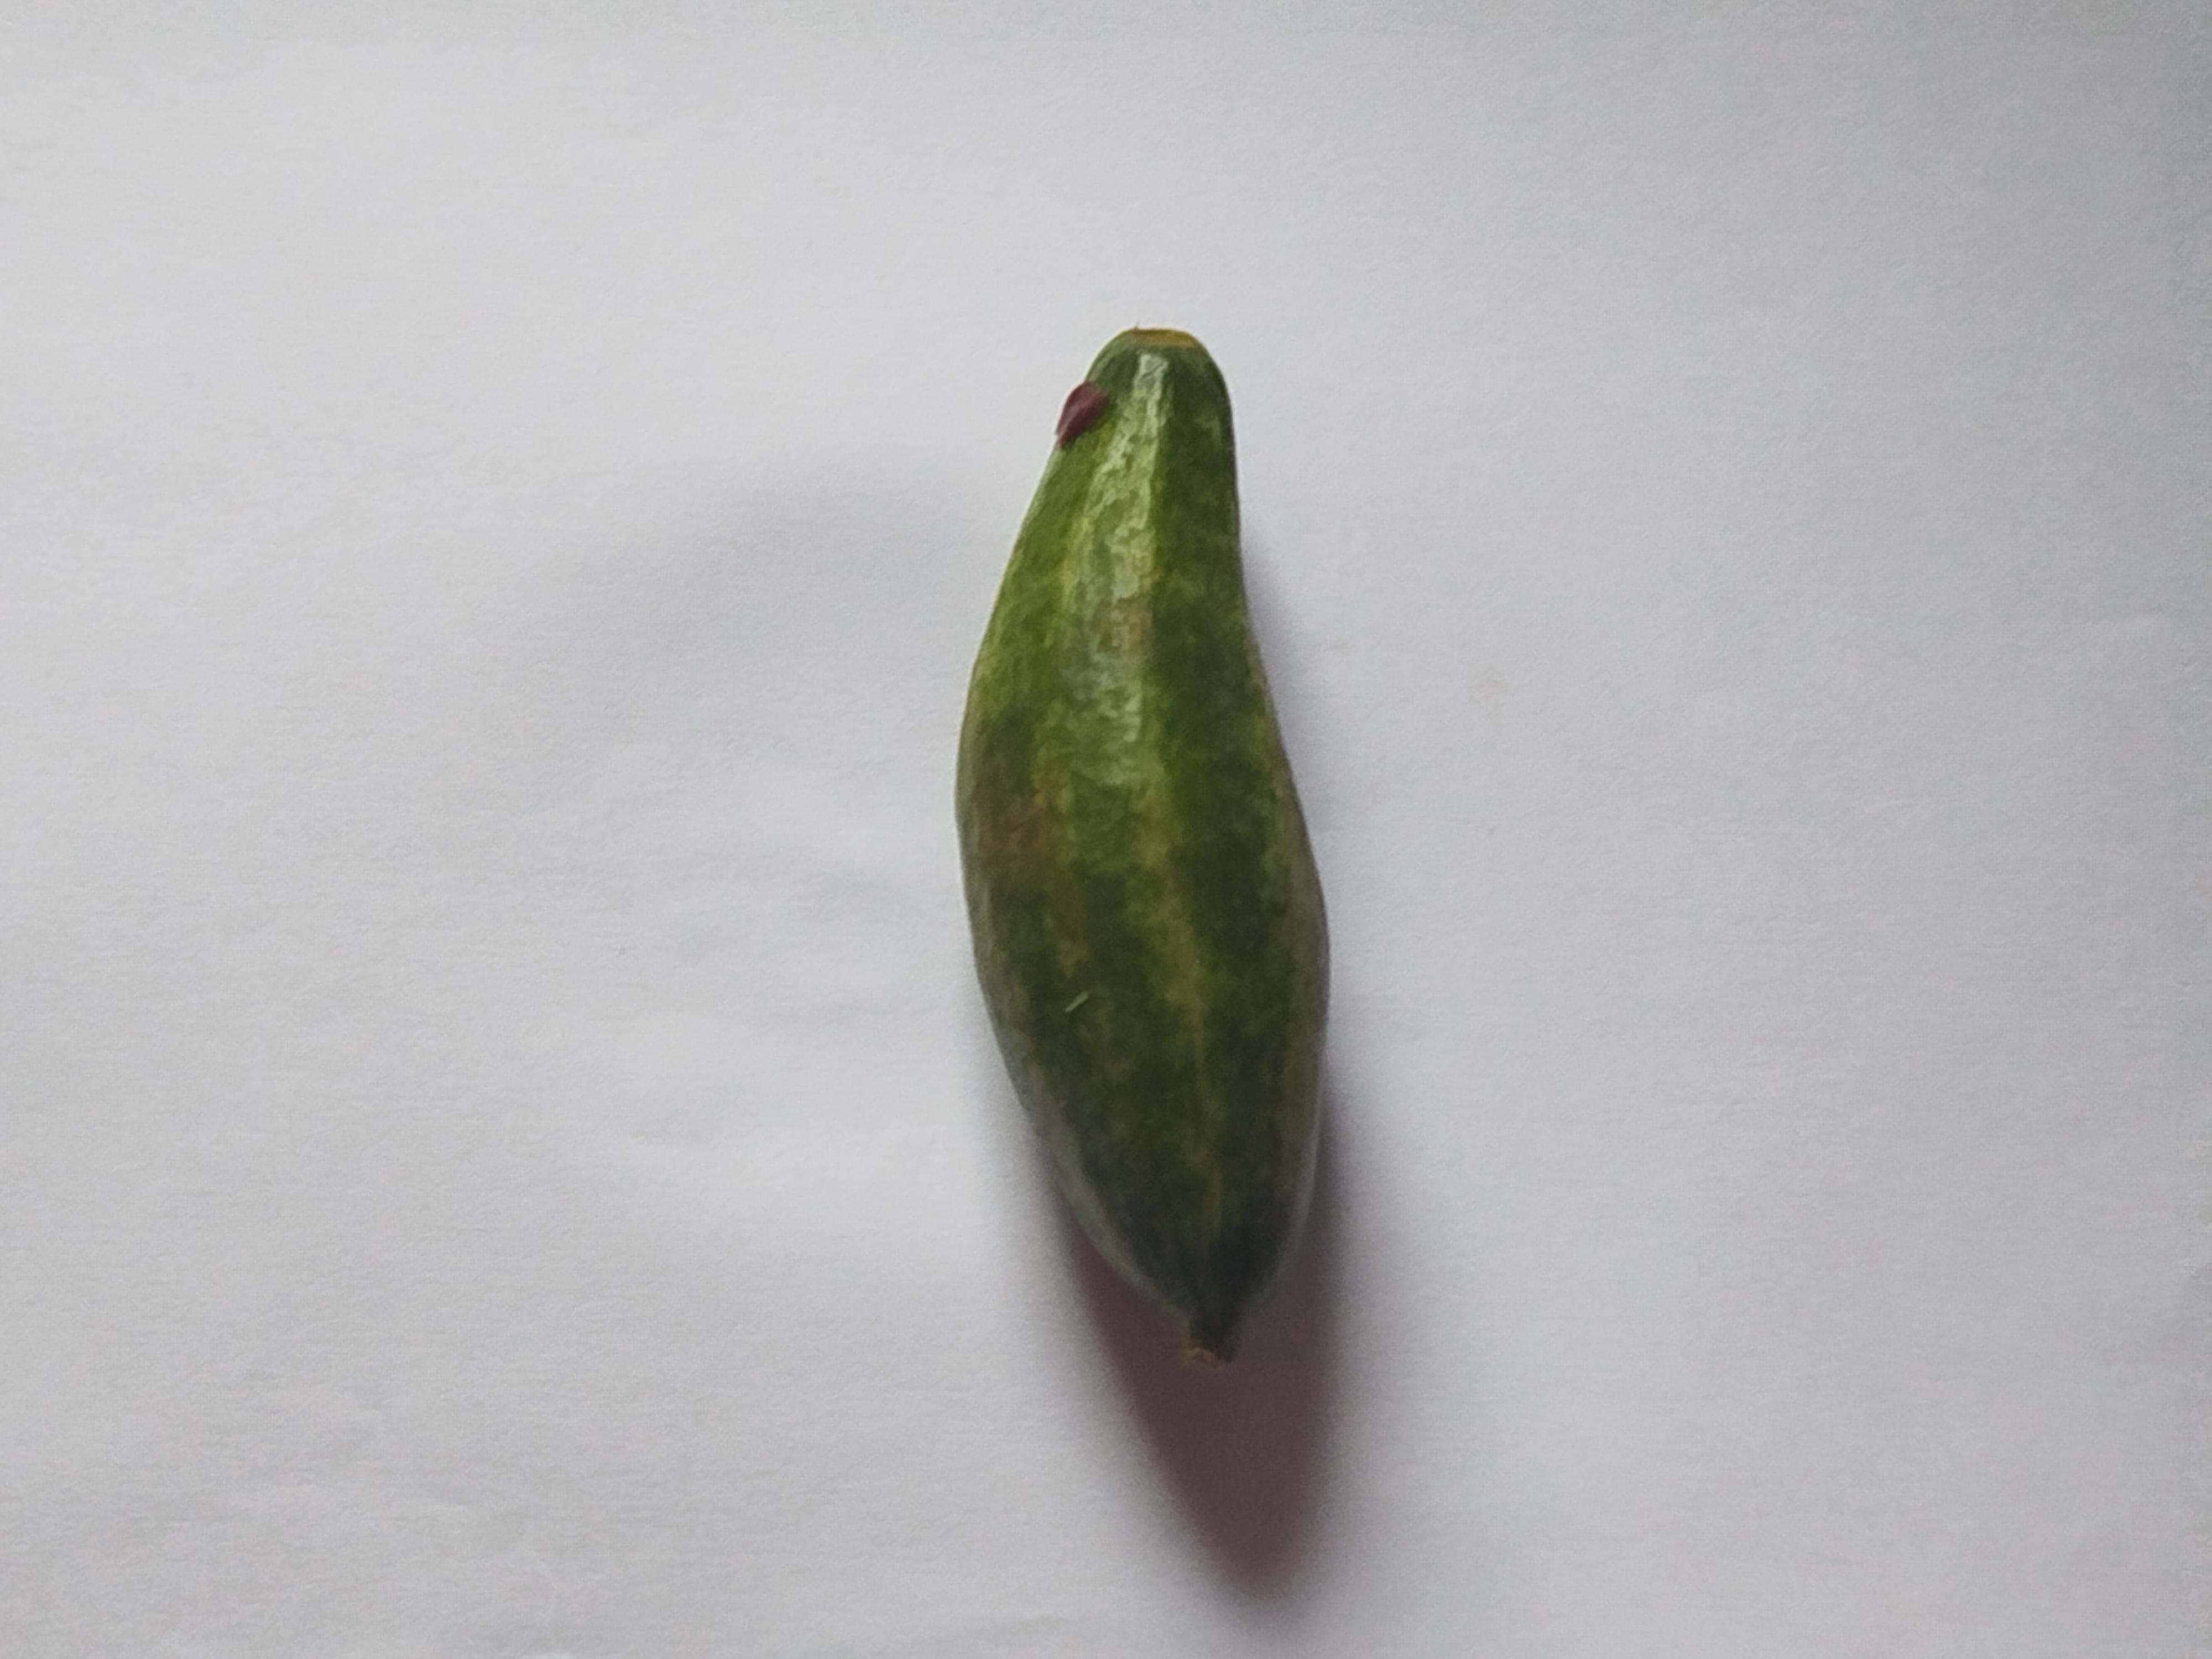
Label: Pointed gourd